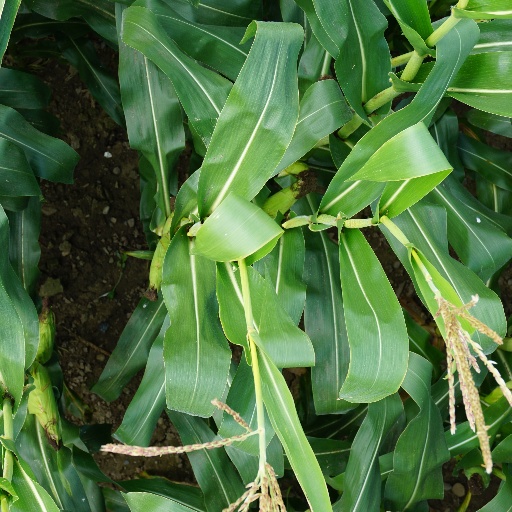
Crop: maize; corn